Going! Going! Gone!

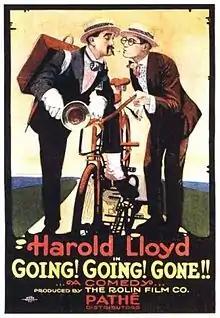
Film poster

Going! Going! Gone! is a 1919 American short comedy film featuring Harold Lloyd.